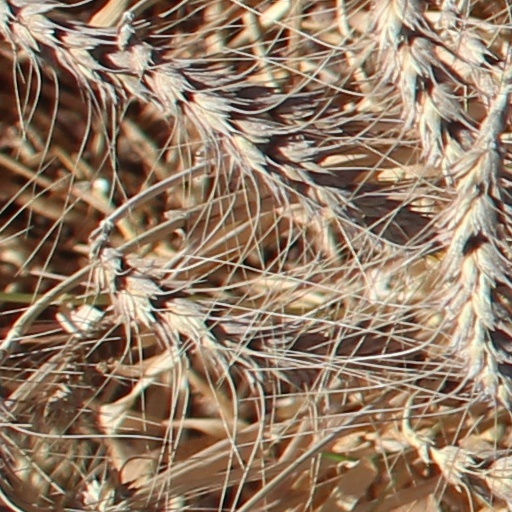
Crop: wheat